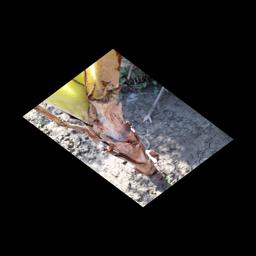
Label: BACTERIAL SOFT ROT